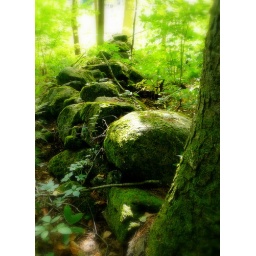
One of the old rock walls that wind through the woods in our neighborhood marking the original property of the original owners.